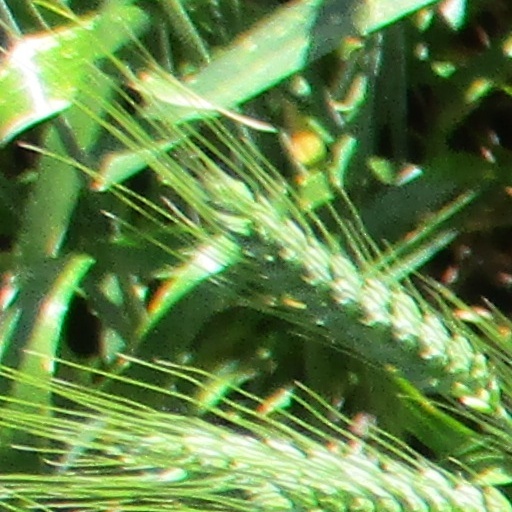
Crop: wheat